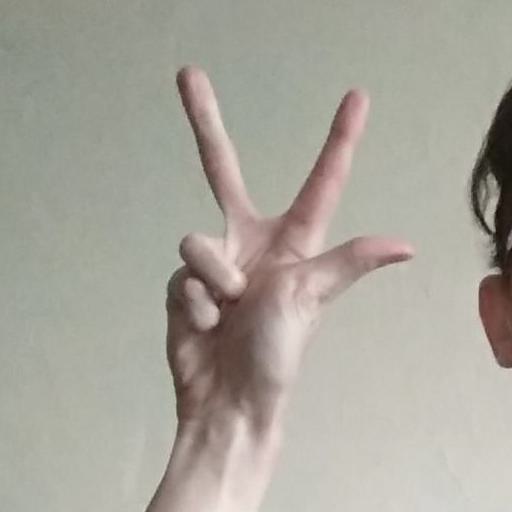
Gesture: three2